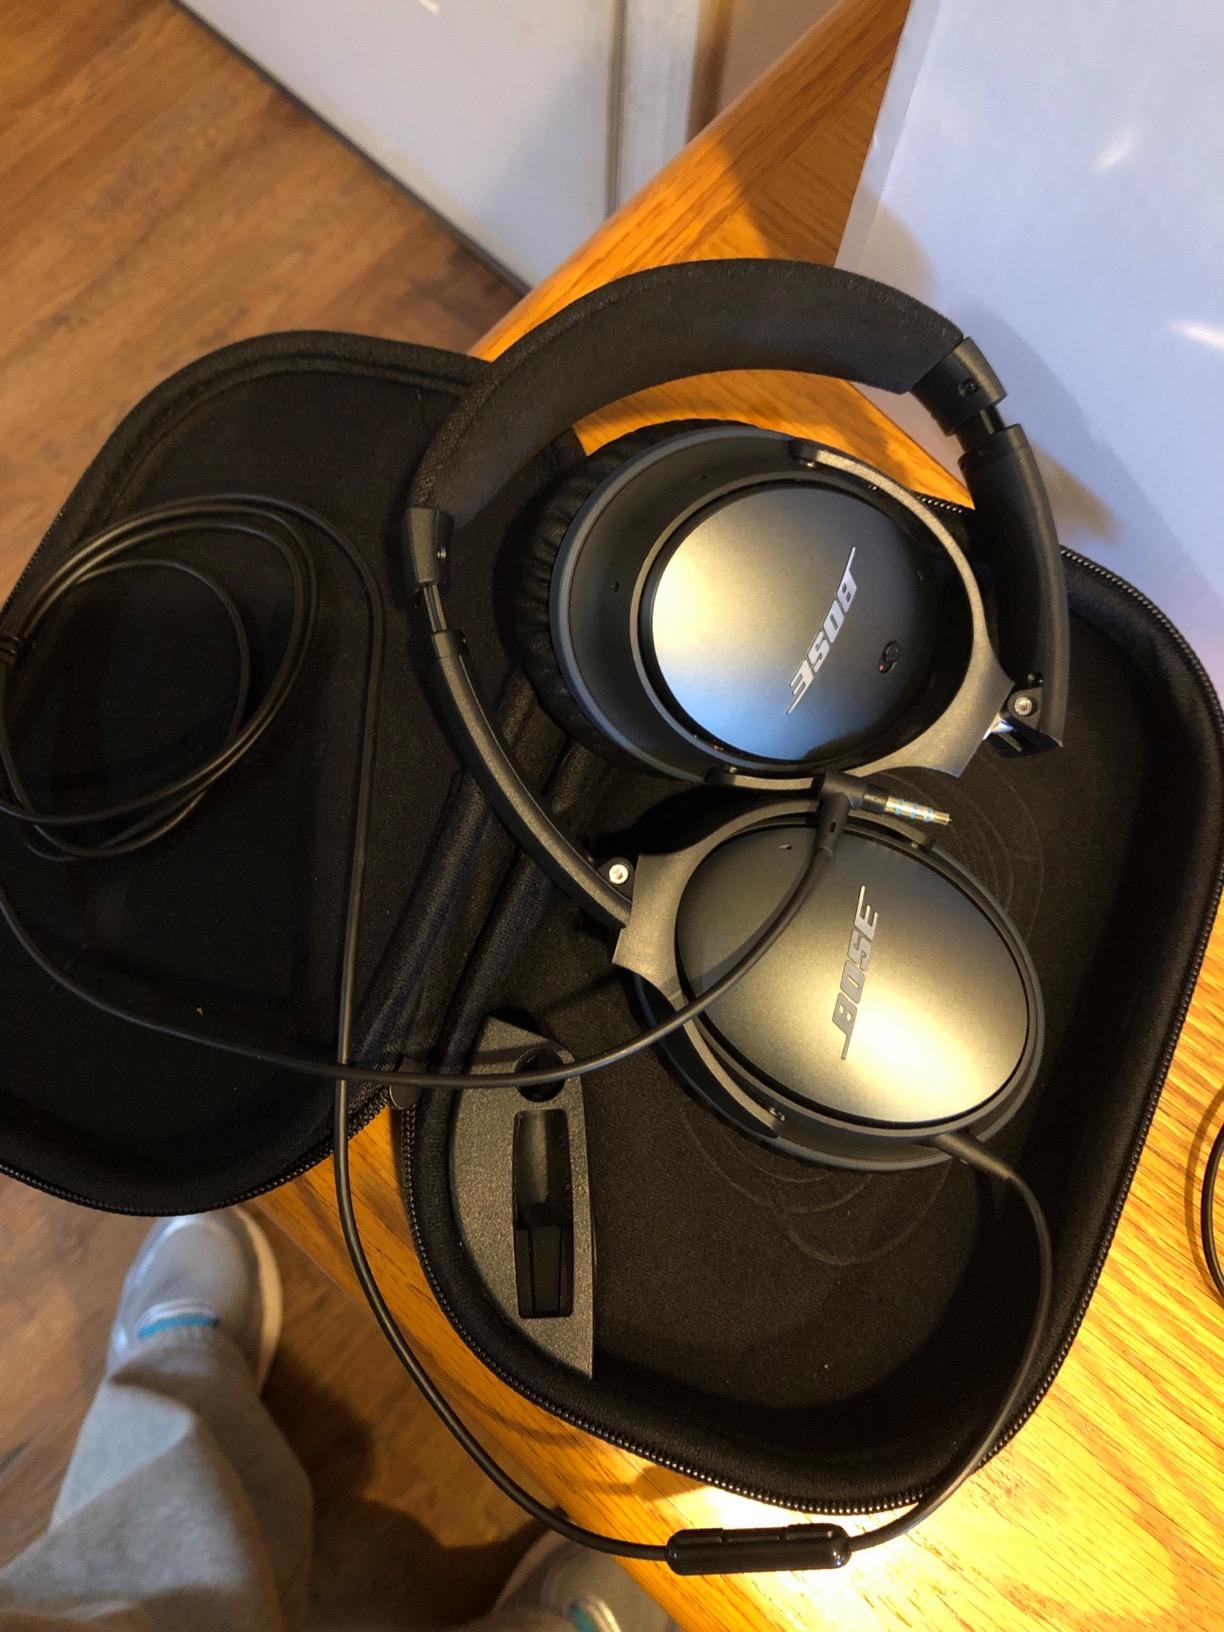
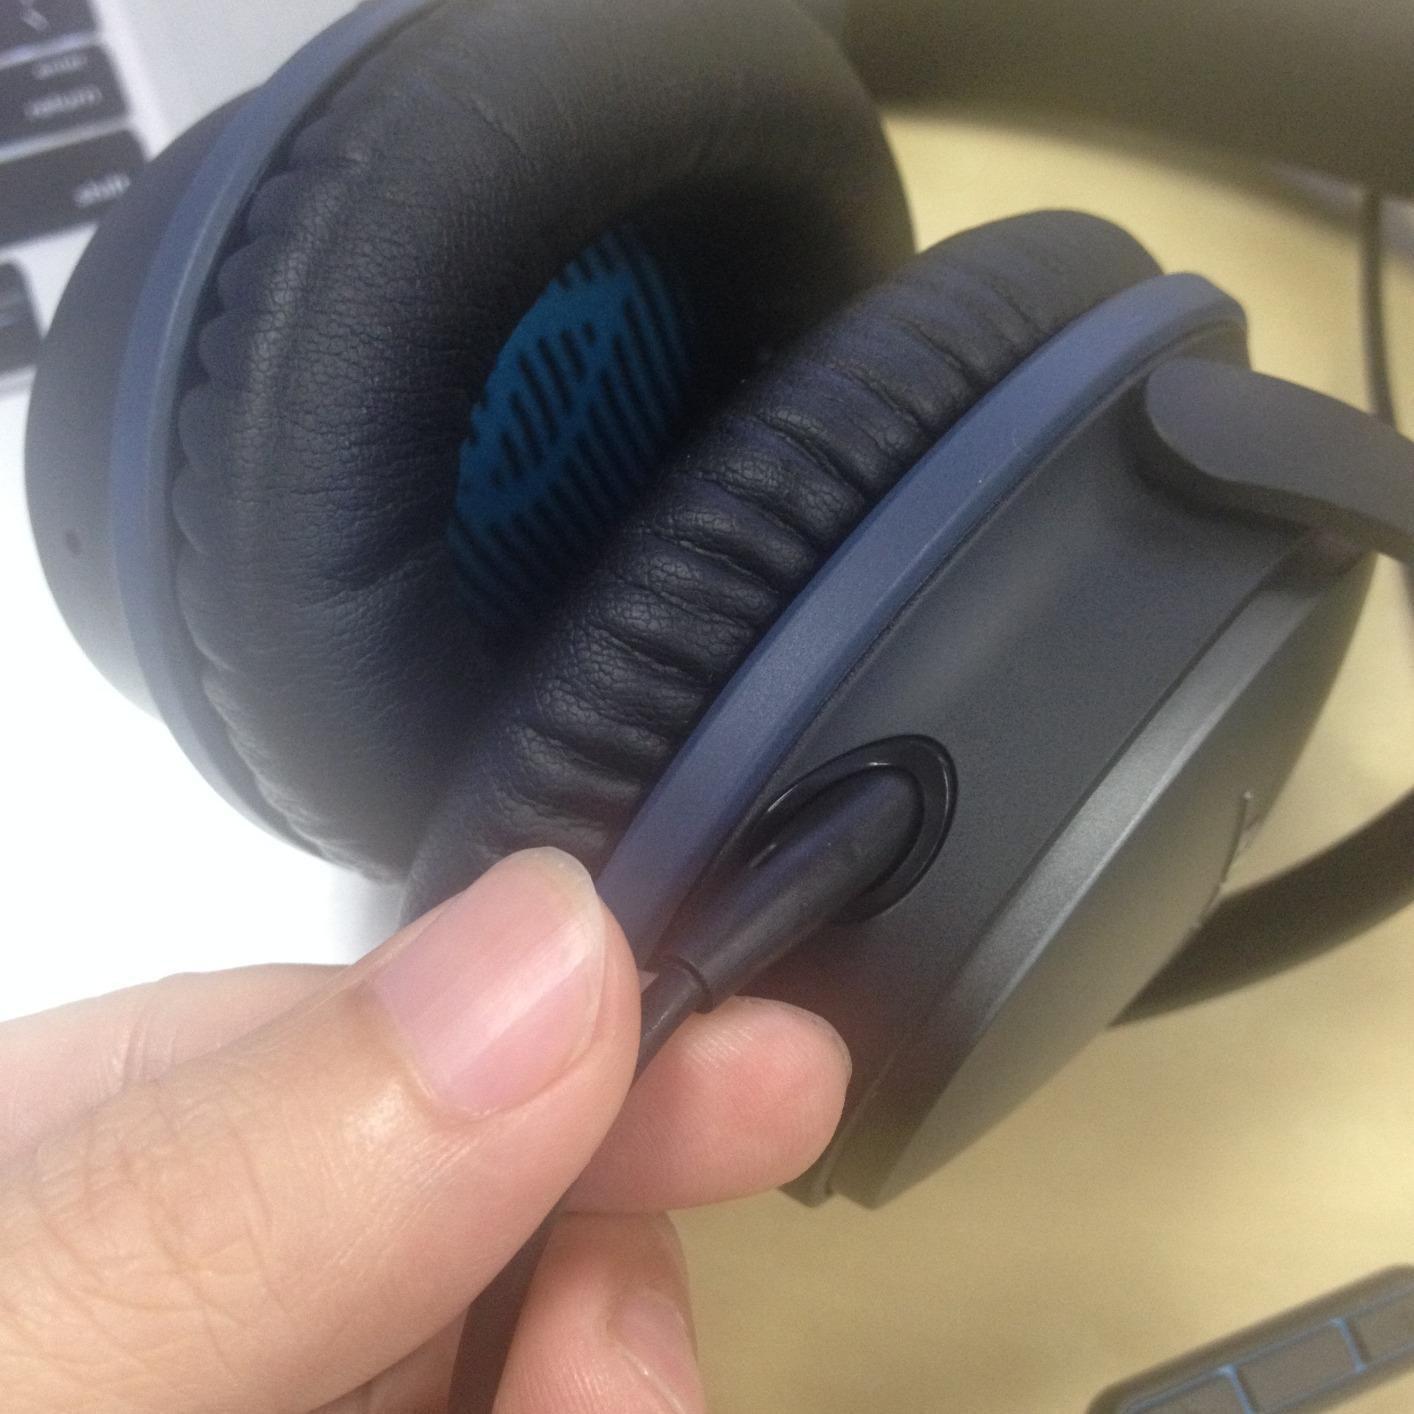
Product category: headphones
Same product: yes